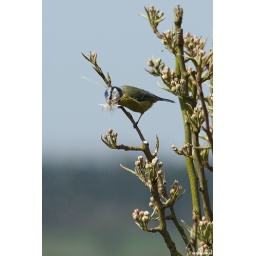
These blue tit's are building a nest, hence the branches/leaves in the mouth.